Slavic migrations to the Balkans

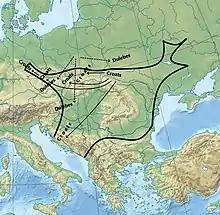
Presumed location and migration routes of the tribes of Dulebes and White Croats, per V.V. Sedov (1979).

The Slavs who settled in Southeast Europe comprised two groups: the Antae and the Sclaveni. The first certain Slavic raids date to the early 6th century during the time of the Eastern Roman Emperor Justin I, coinciding with the end of the Vitalian revolt of 511–518. Procopius recorded that in 518 a large army of the Antae, "who dwell close to the Sclaveni", crossed the Danube River into Roman territory, but suffered a bad defeat by "magister militum per Thraciam" Germanus. In 536, some 1,600 horsemen of Slavs, "Huns" and Antae arrived in Italy as Byzantine reinforcement to rescue Belisarius, serving also as horsearchers. Raids continued with ever-faster and stronger incursions during the time of Justinian I, with Procopius recording that the whole of Illyricum and Thrace (killing its magister militum Chilbudius) was pillaged almost every year by Huns, Sclaveni, and Antae, who with each incursion did enormous damage to the native Roman population, making the region a "Scythian desert". They also possibly participated in the devastating 539/540 winter raid of the "Huns" which covered lands from the Adriatic coast to the Constantinople. Around the 540s the Sclaveni accepted exiled Lombard prince Ildigis/Hildigis son of Risiulfus escaping from Audoin-Thurisind's conflict and helped him organizing own army of 6,000 Gepids and Sclaveni which temporary supported Thurisind's case, and Totila of Goths in Italy, but the exact location of the Slavs in question remains a matter of scholarly debate (but most probably in the Carpathian Basin near the Danubian frontier).